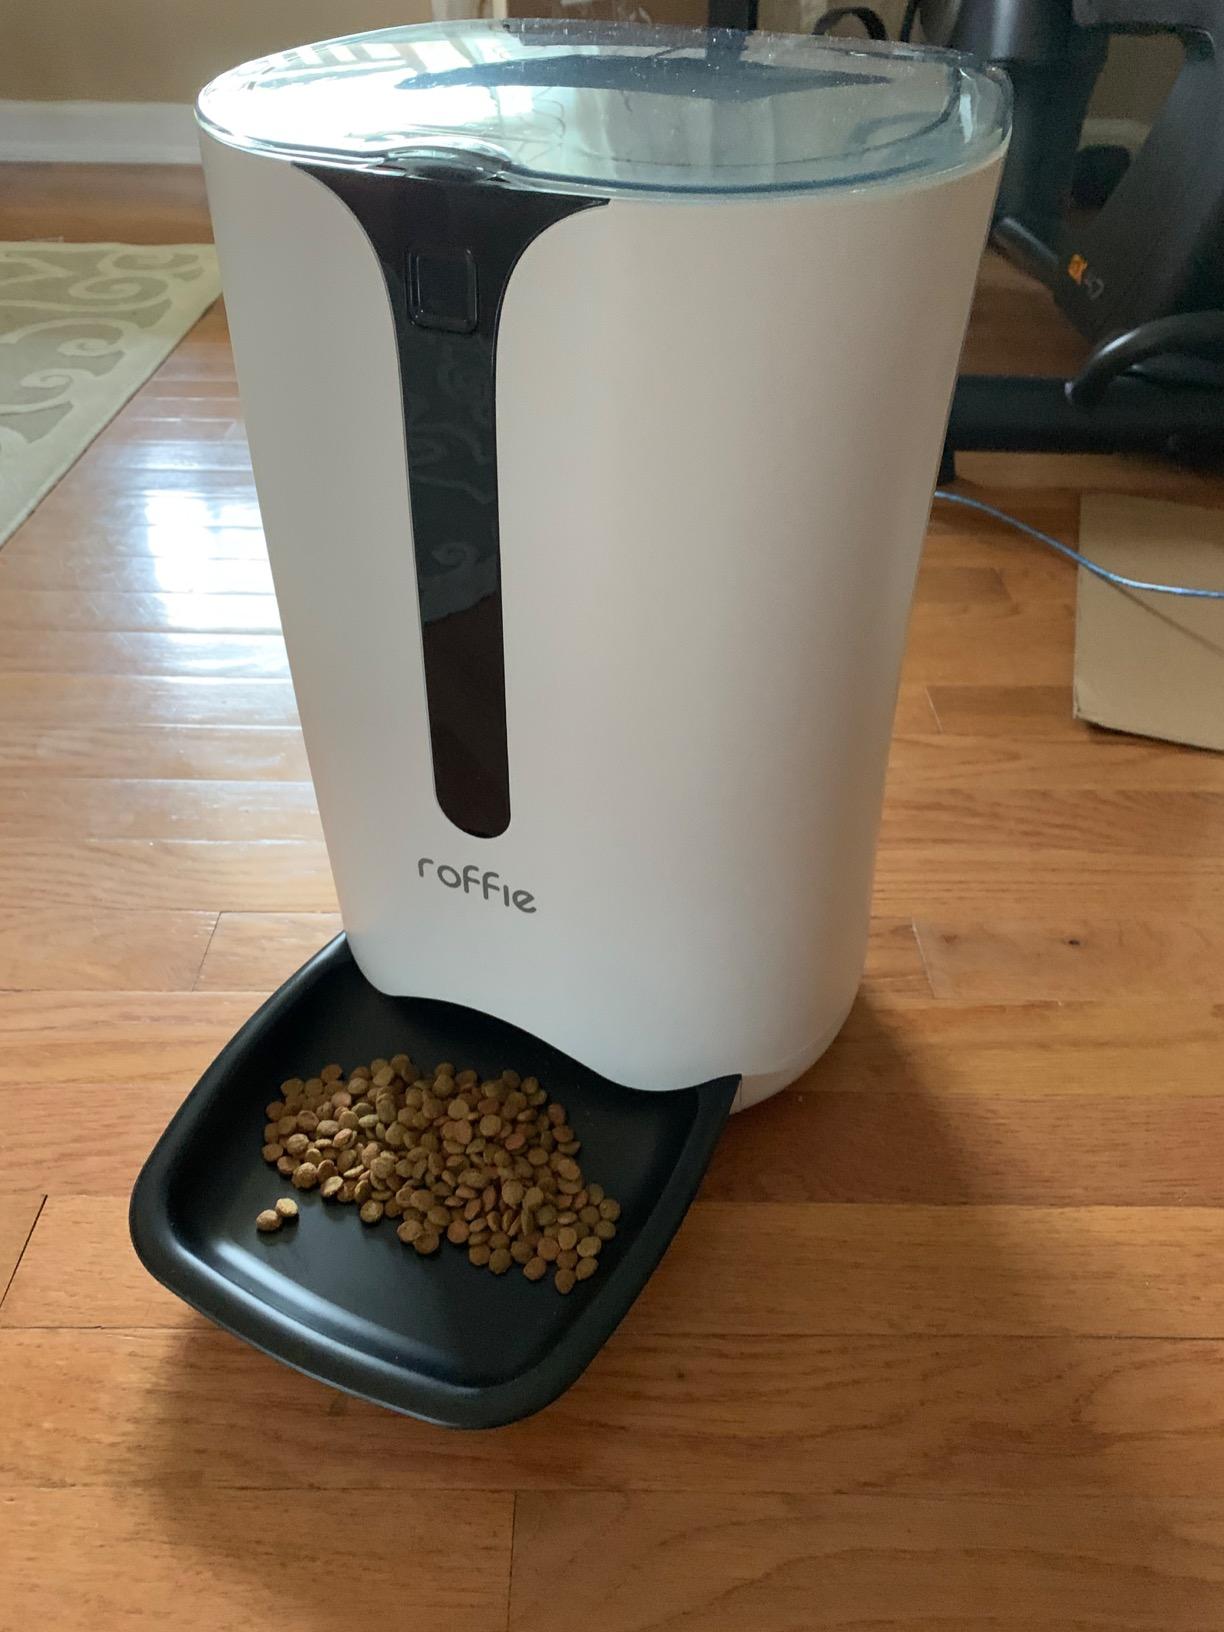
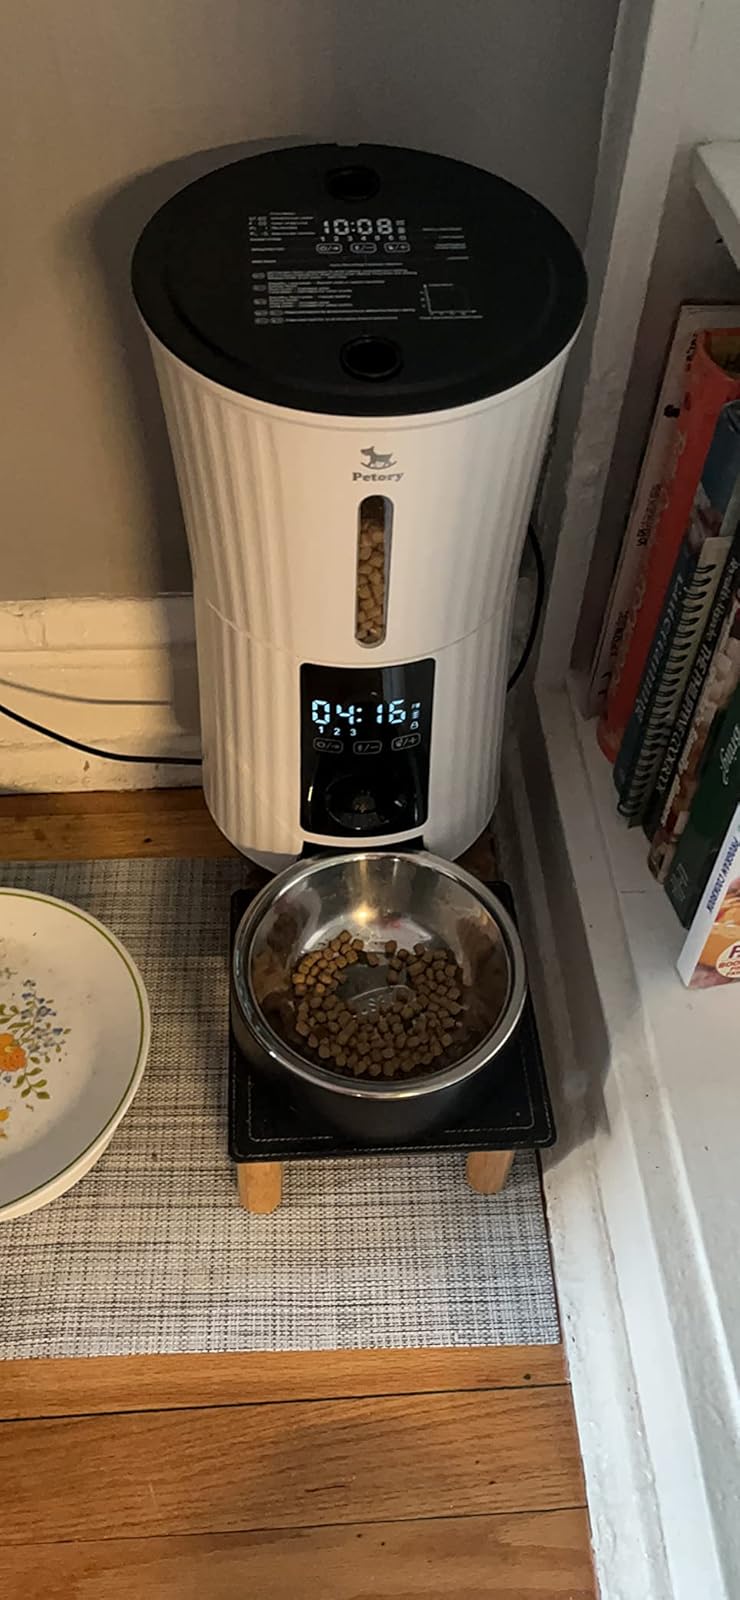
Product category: items_feeder
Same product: no